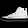
Label: Sneaker